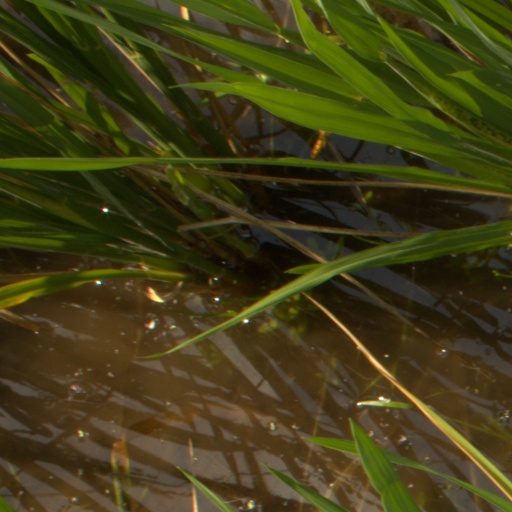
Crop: rice